WPST-TV

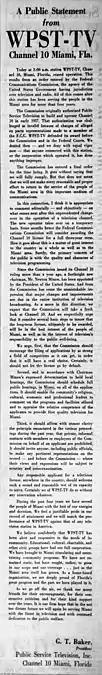
refer to caption

Two weeks after the ruling, WPST-TV had yet to enter into negotiations with WLBW-TV over dispersal of assets in what the "Miami News" called a "shadow box" and "a cat-and-mouse game". Topmiller acknowledged he had not approached George T. Baker about purchasing any WPST-TV equipment, while industry observers felt Baker would simply refuse to sell anything and file "a powerful appeal". Baker filed such an appeal on August 12, 1960, along with a stay request for the changeover with the FCC. "News" sports columnist Tommy Devine addressed the possible fate of ABC's sports coverage, including the NCAA Football "Game of the Week" and AFL games, as the network was prevented from making a new commitment due to WPST-TV's existing contract, but an ABC executive did not anticipate "any interruption in our programs in Miami". With the September 15 launch date looming, WLBW-TV found a home by signing a lease for a building previously used by the Soundac animation studio after Baker presented a lease offer deemed "prohibitive". Opposition filed by WLBW-TV to the stay request claimed Baker valued the studio building at $6 million, five times the book value. Joe Bryant of the "Fort Lauderdale News" was critical of the FCC's compressed timeline forcing WLBW-TV to make significant expenditures, saying that "the whole situation could hardly have been muddled more by a group of complete amateurs than it has by the experts of the FCC".